Paoli station

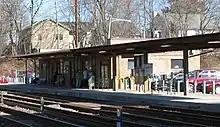
Station prior to 2018 construction

The Paoli Intermodal Transportation Center (ITC) Project was proposed as a relocation and expansion of the Paoli station to a new site near the existing facility. Improvements in the plans for the new intermodal transportation center included a bridge over the rail tracks (Darby Road which will replace Valley Road), renovation or replacement of the existing station building, new passenger waiting and ticketing facilities, passenger amenities, bus, shuttle, passenger parking facilities, and potential new retail and commercial business development.